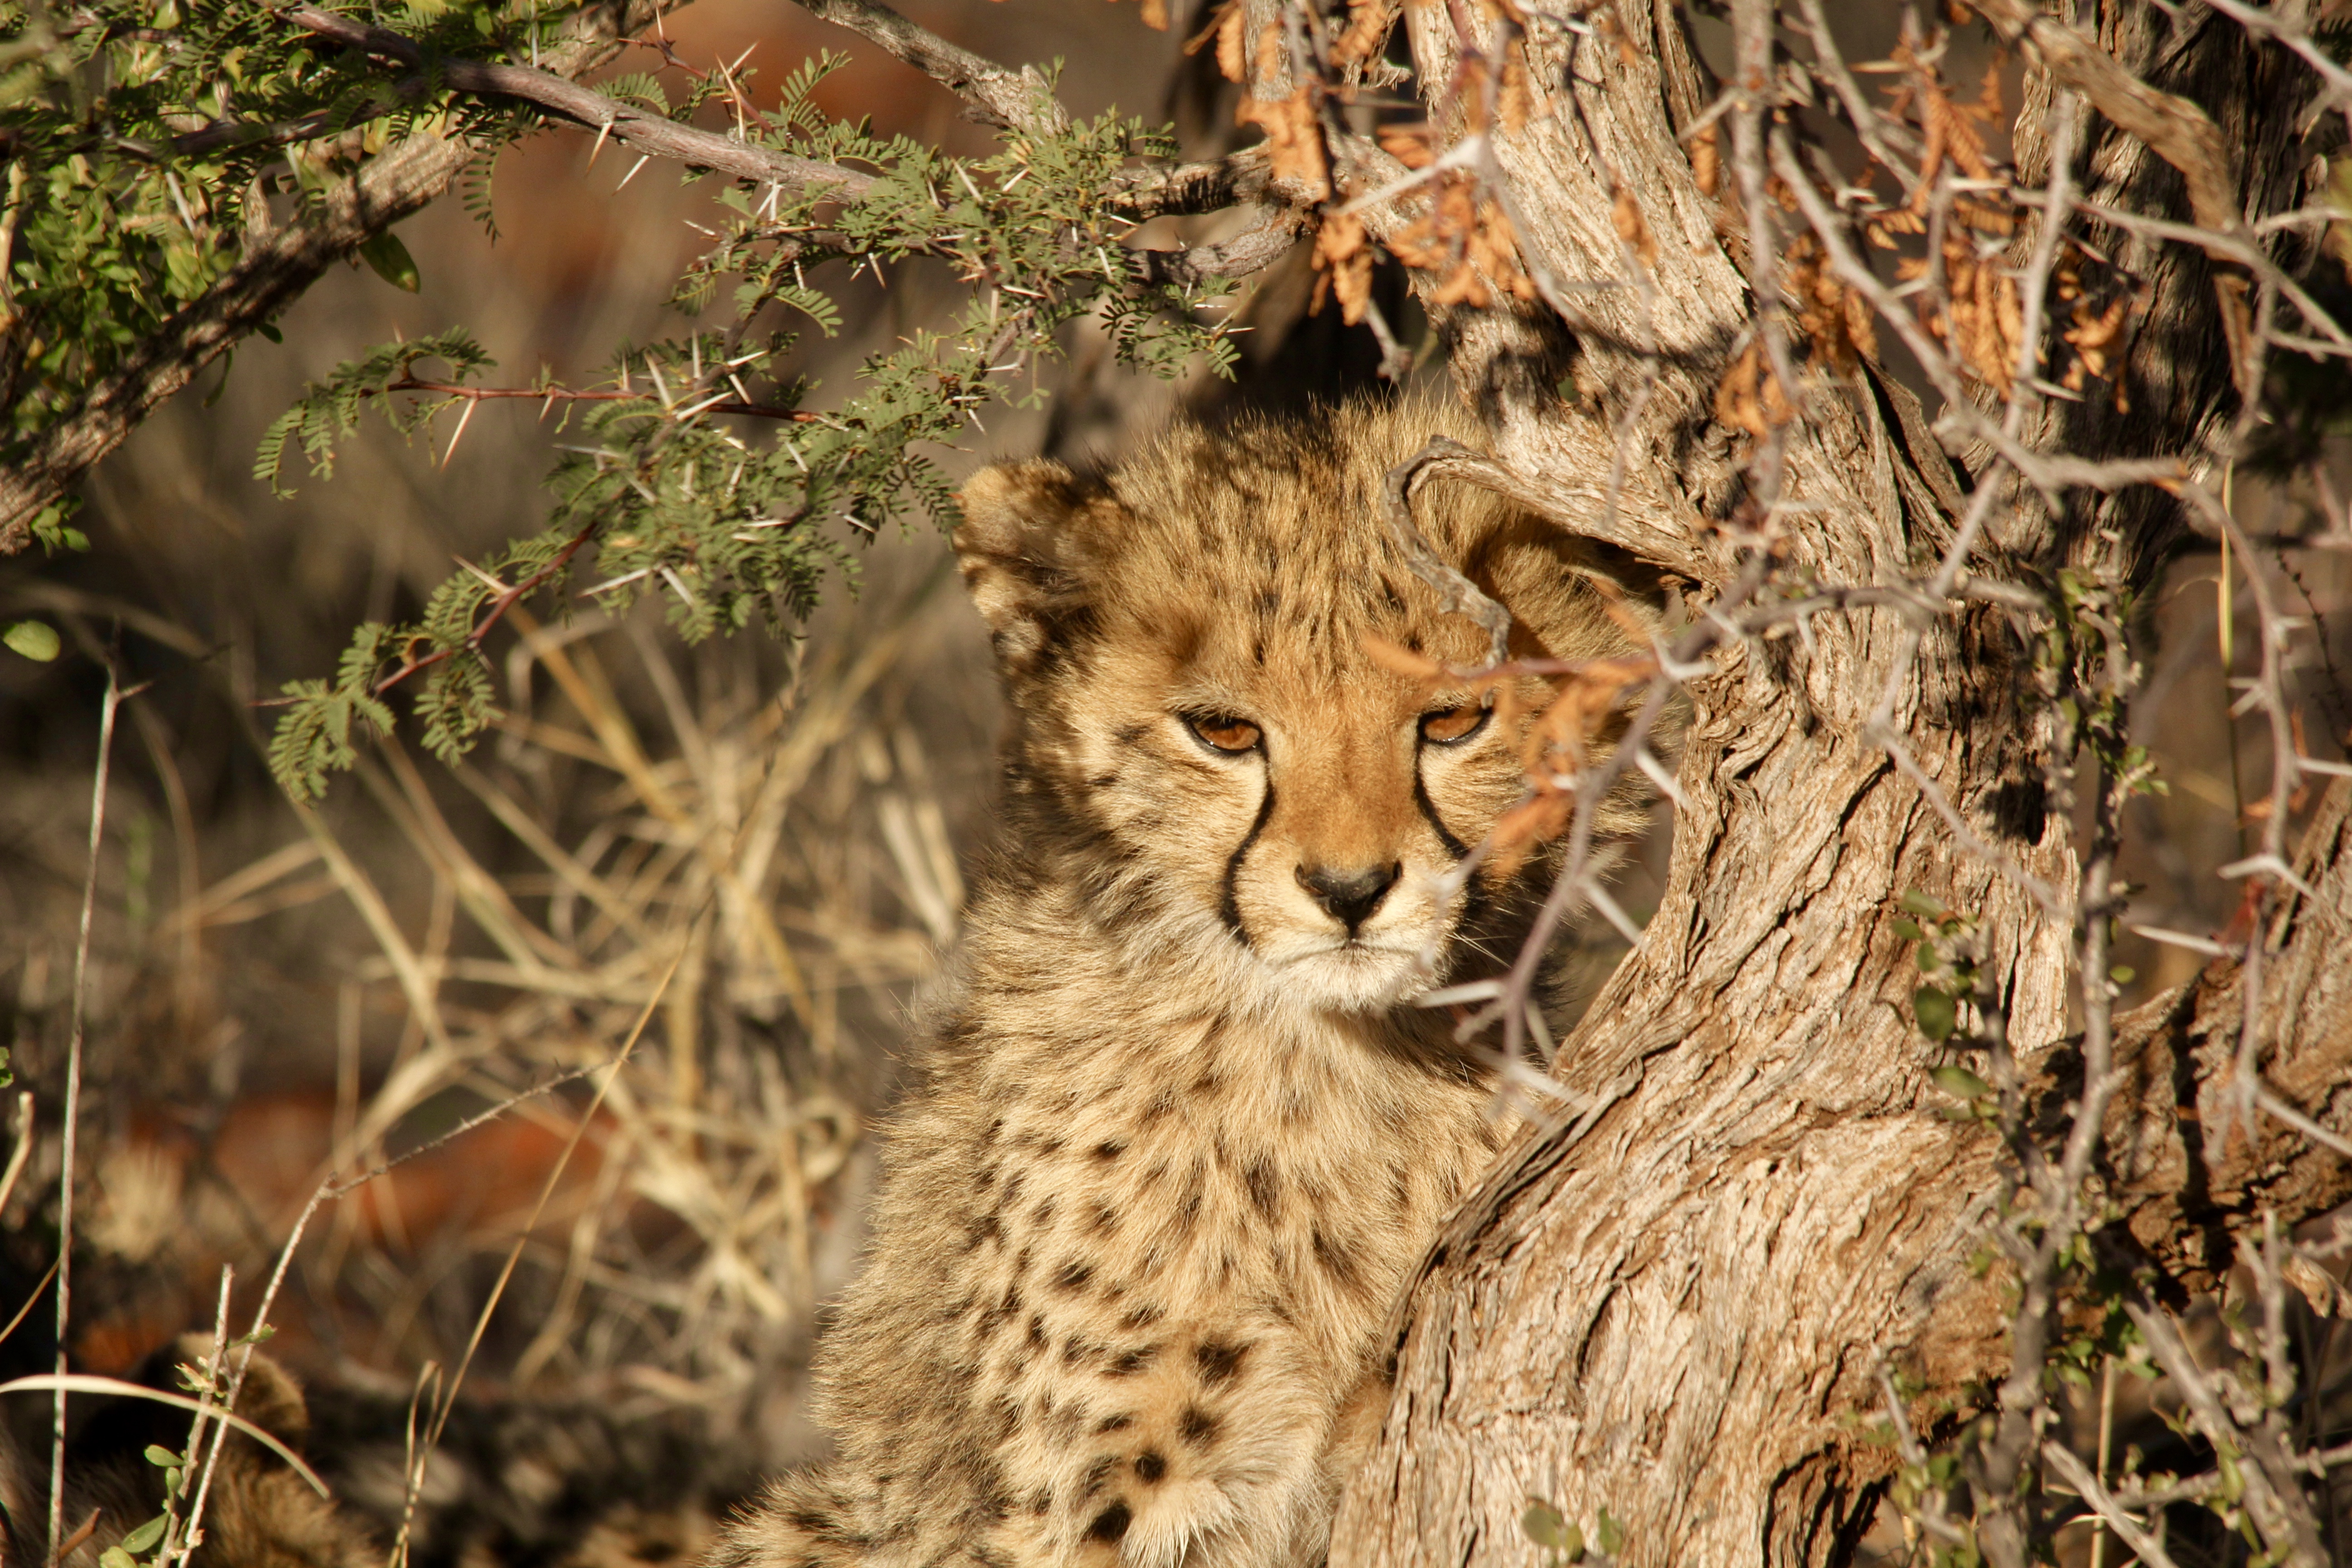
wildlife, wild, zoo, mammal, predator, fauna, savanna, leopard, big cat, cheetah, tiger, vertebrate, lynx, safari, wild cat, small to medium sized cats, cat like mammal